The Cameron Files: Pharaoh's Curse

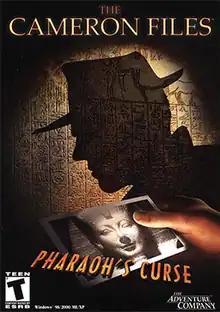

The Cameron Files: Pharaoh's Curse (known in Europe as Amenophis: Resurrection) is an adventure video game released in 2002, developed by Galilea and published by DreamCatcher Interactive and The Adventure Company.